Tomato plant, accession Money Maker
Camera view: tilt-top (135 deg); turntable rotation: 270 degrees
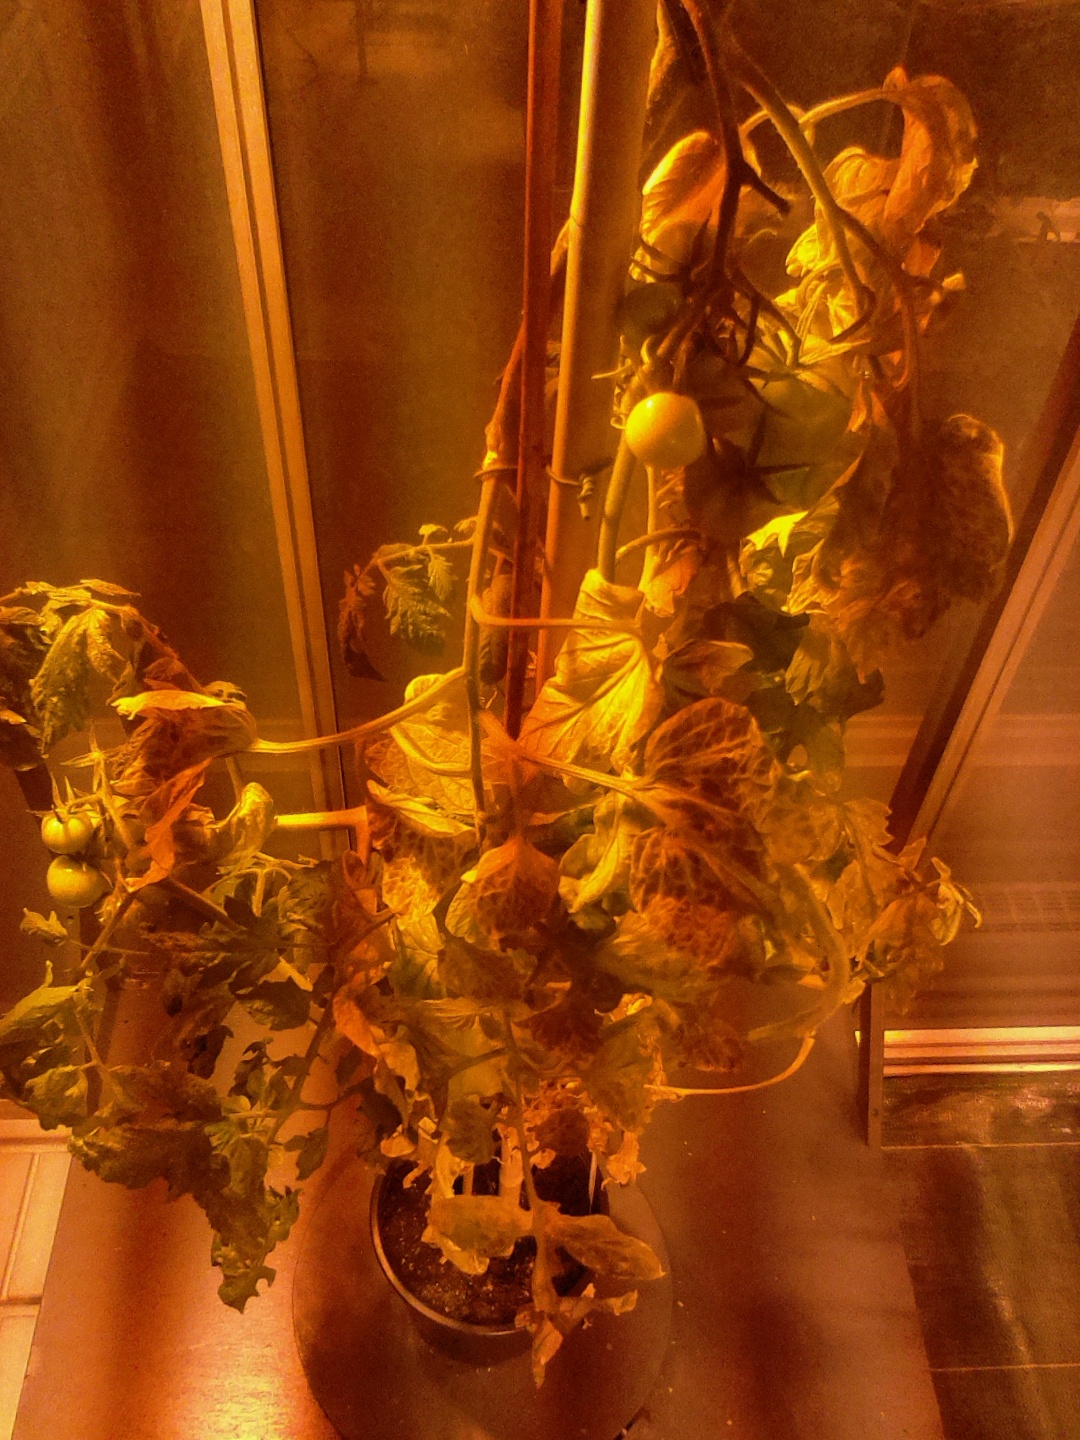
BBCH growth stage 79: 90% -100% of final fruit size